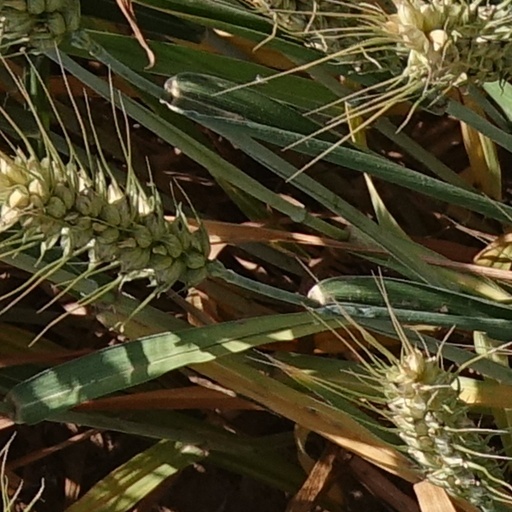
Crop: wheat